Benji Marshall

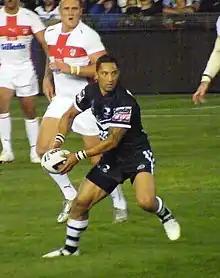
Marshall against England at the 2008 RLWC

In 2008 Marshall's injury troubles continued when he suffered a knee ligament tear in the third minute of the season's opening game. He returned in round 7. Halfway through 2008, coach Tim Sheens' announced his plan to move Marshall to the halfback position during the 2009 season, going as far as encouraging New Zealand coach Stephen Kearney to play Marshall in this role during the 2008 World Cup. The suggestion was declined.